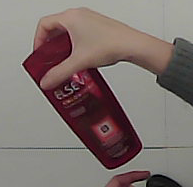
Product: loreal_shampoo